Masahito Fujikawa

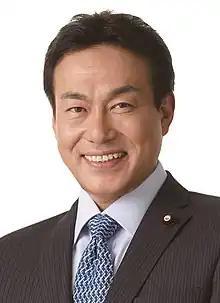
Official portrait, 2017

Masahito Fujikawa is a Japanese politician who is a member of the House of Councillors of Japan.